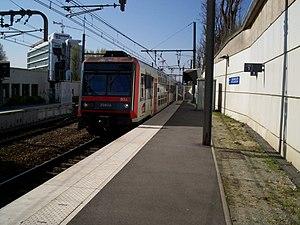
La ligne C du RER d'Île-de-France, plus souvent simplement nommée RER C, est une ligne du réseau express régional d'Île-de-France qui traverse l'agglomération parisienne, avec de nombreux embranchements. Elle relie à l'ouest Pontoise, Versailles-Château-Rive-Gauche et Saint-Quentin-en-Yvelines d'une part, et au sud Massy - Palaiseau, Dourdan et Saint-Martin-d'Étampes, ainsi que Versailles-Chantiers par un tracé quasi circulaire, en passant par le cœur de Paris.